Kongo-Wara rebellion

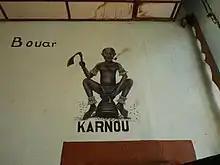
Depiction of Karnou in 2016 as a "Hero of Bouar".

The Kongo rebellion was suppressed in 1931 but had become the largest interwar insurrection of either French Cameroon or French Equatorial Africa. In the wake of the rebellion the movement's leaders were imprisoned and executed, although two of Karnou's lieutenants, Bissi and Yandjere, were not captured until 1935. Populations of natives were also forcibly relocated to designated villages where they could be supervised. Two of these villages are Ngoundi and Ndele of the Sangha-Mbaéré prefecture.